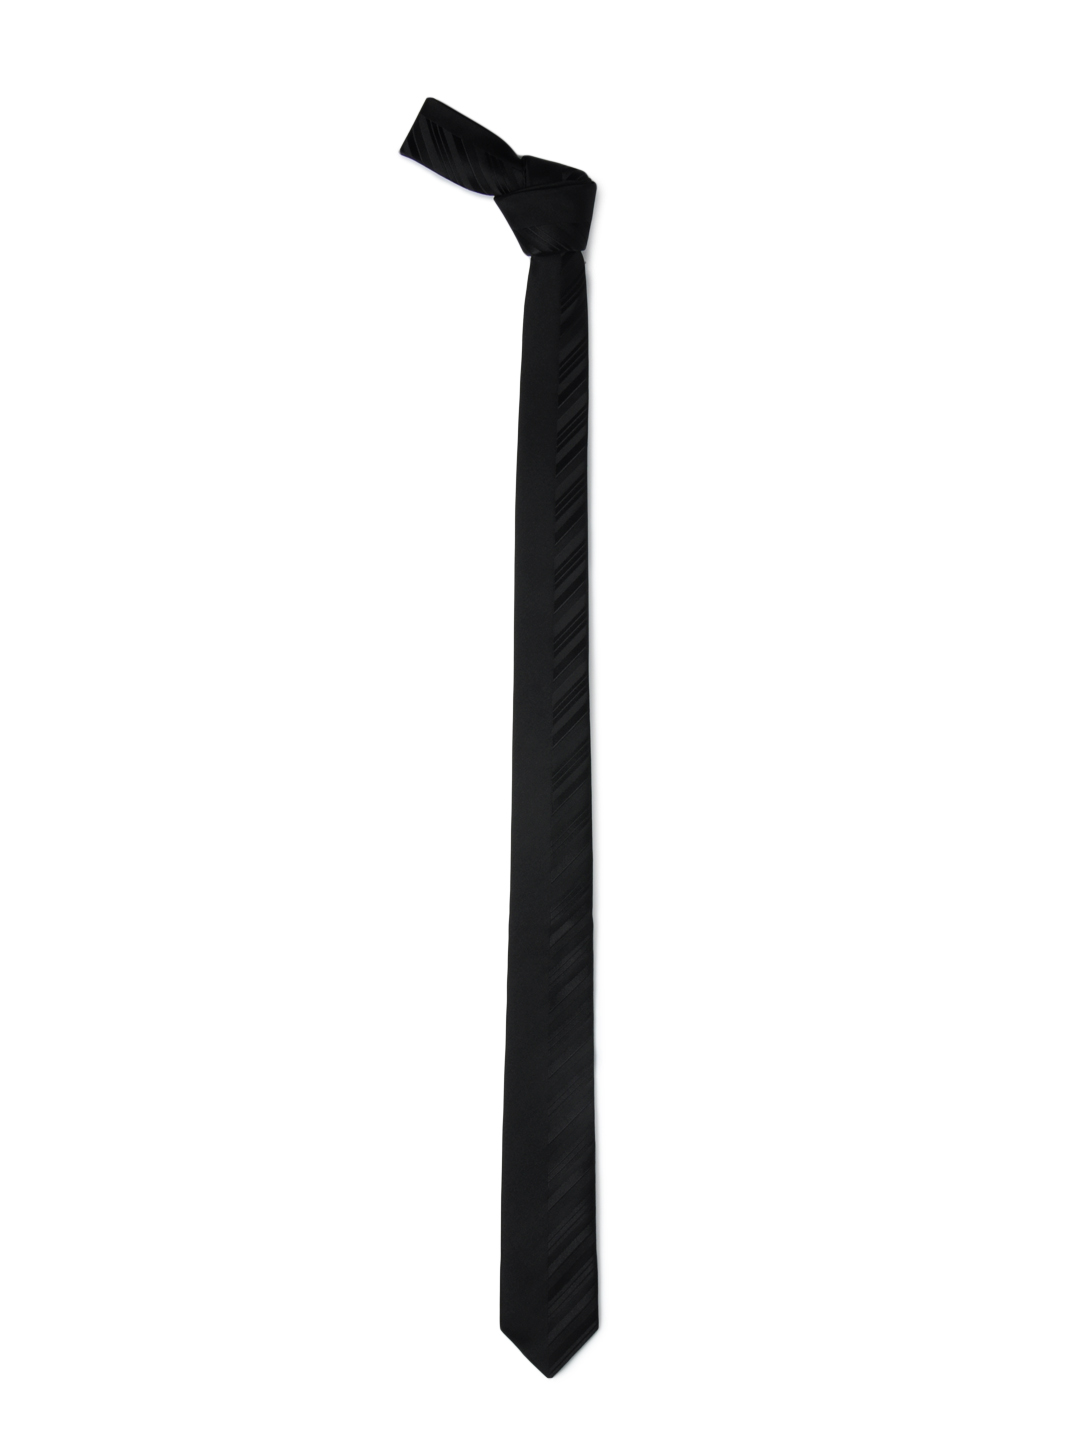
Parx Men Black Tie
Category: Accessories / Ties / Ties
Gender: Men
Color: Black
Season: Summer 2012
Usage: Formal